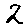
Label: 2